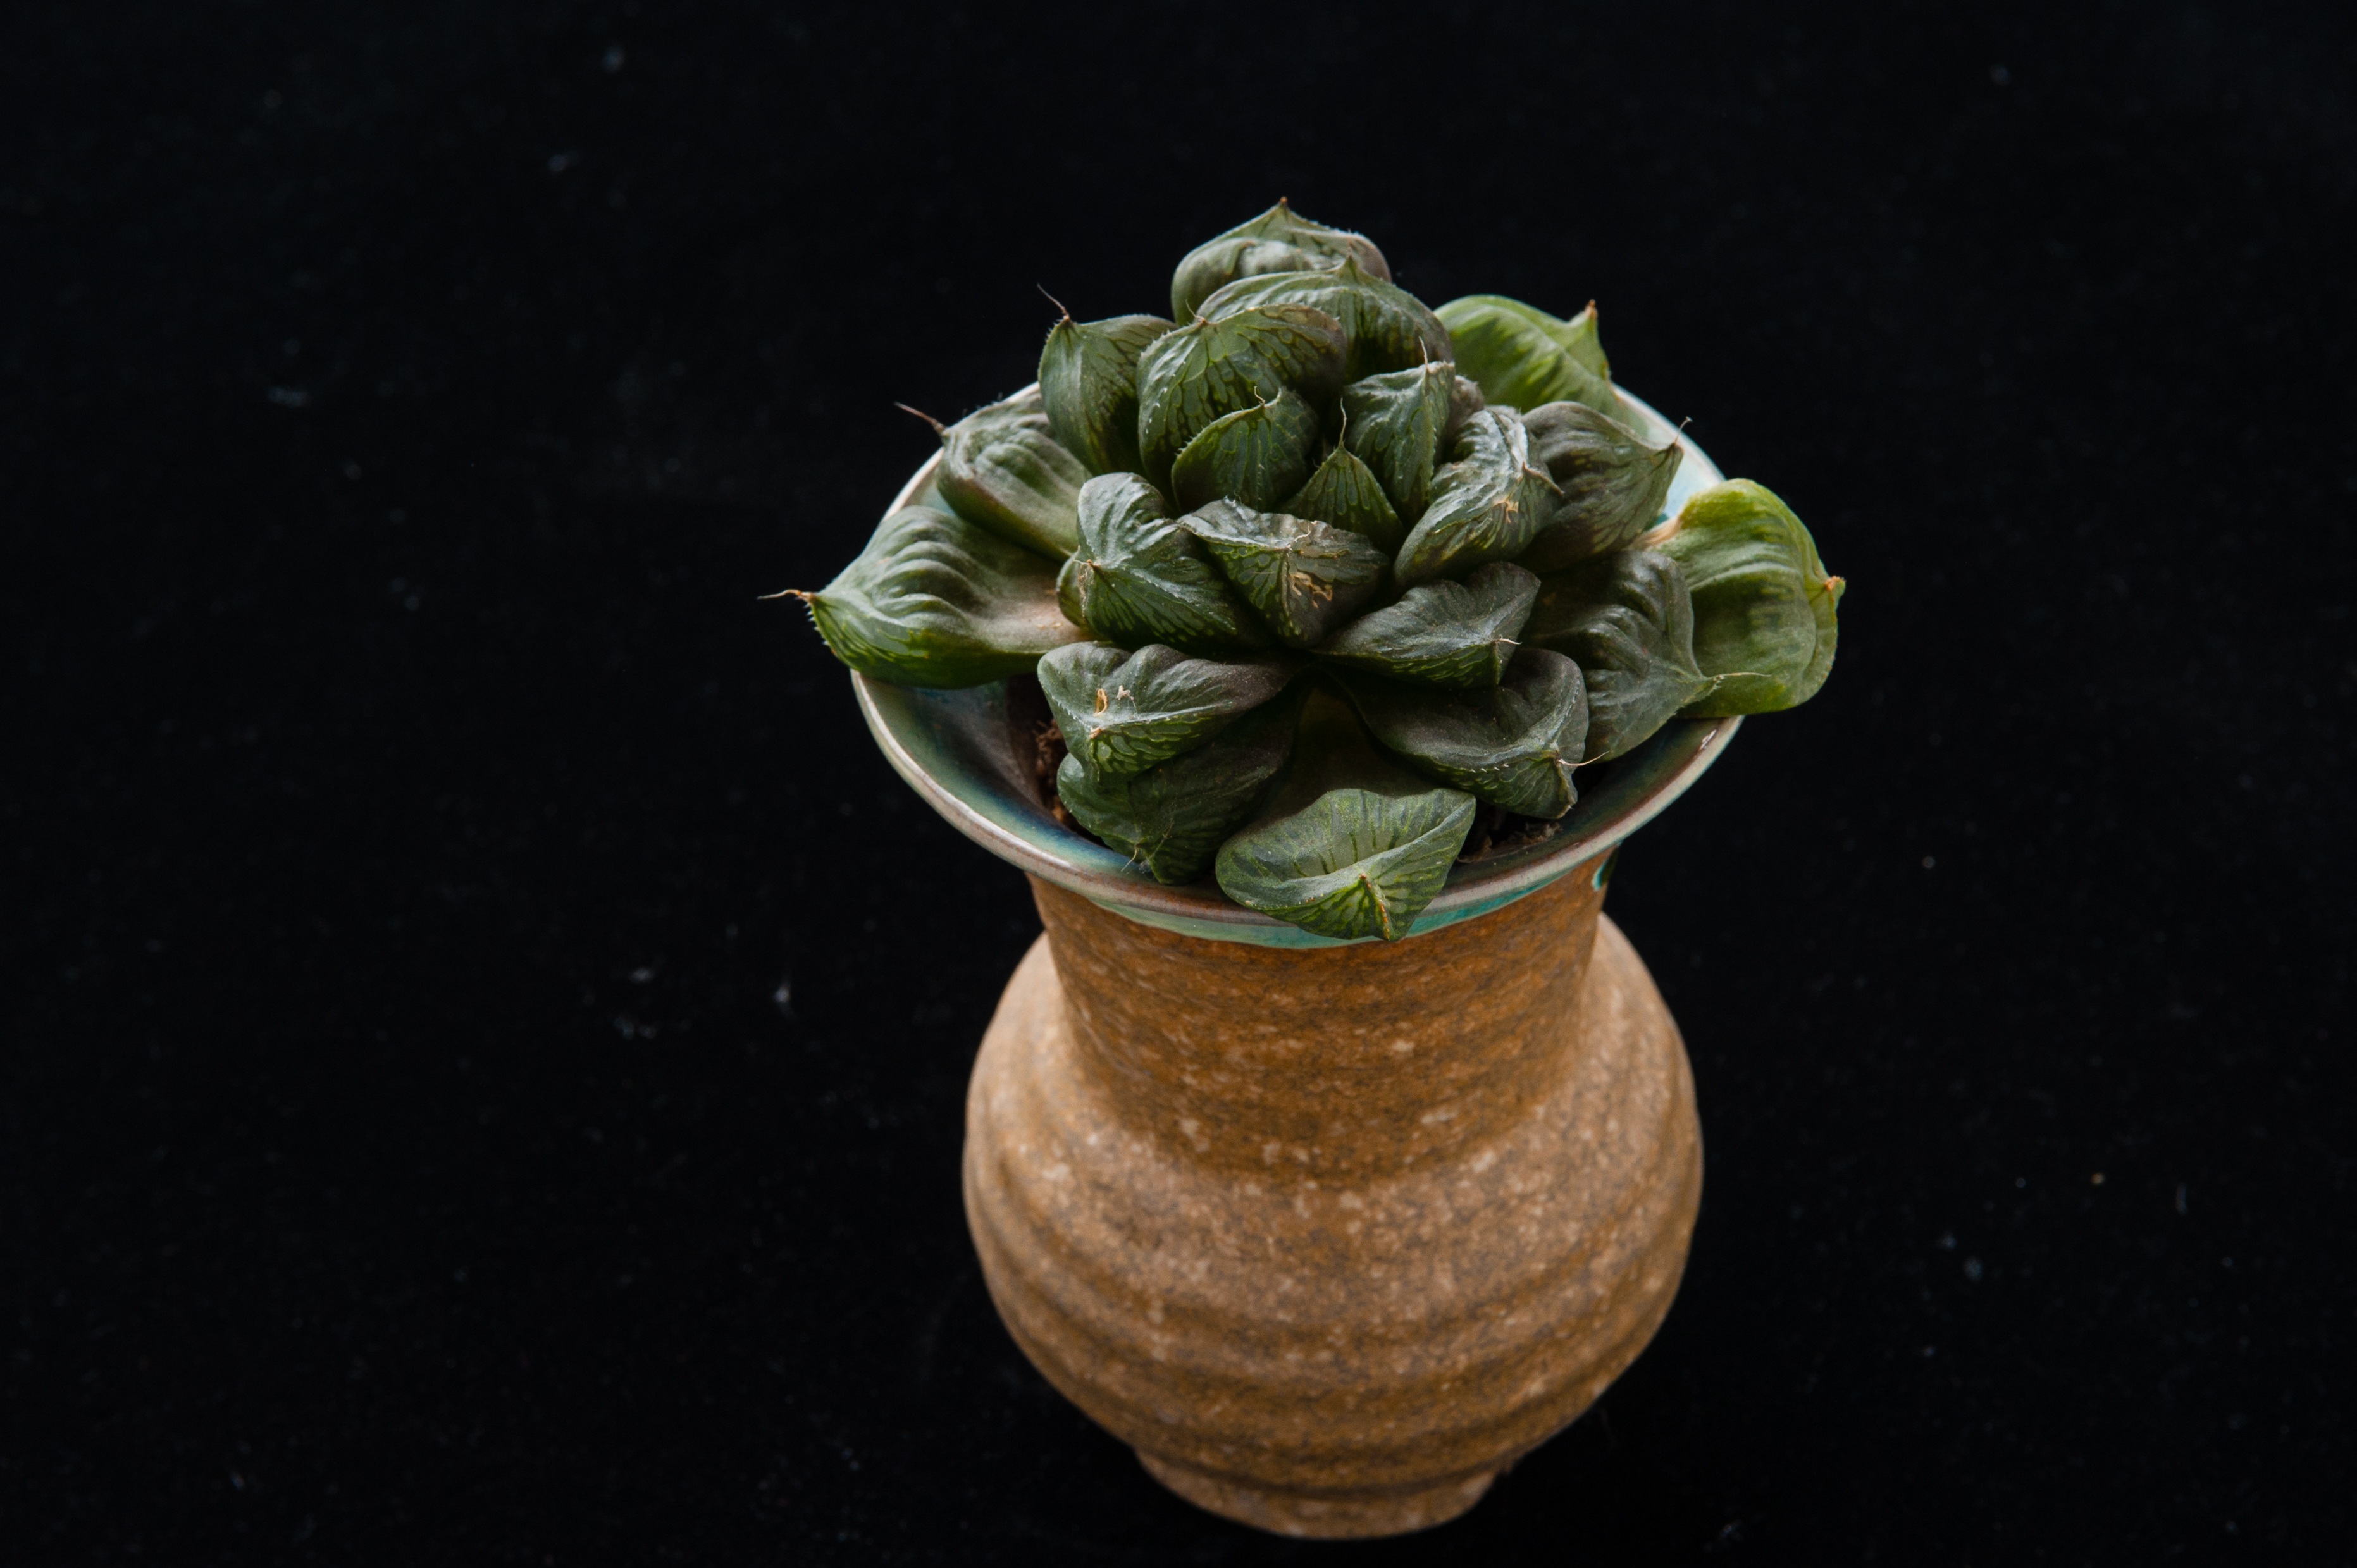
plant, leaf, flower, green, produce, flora, gardening, flowerpot, potted plants, floristry, macro photography, flowering plant, the fleshy, land plant